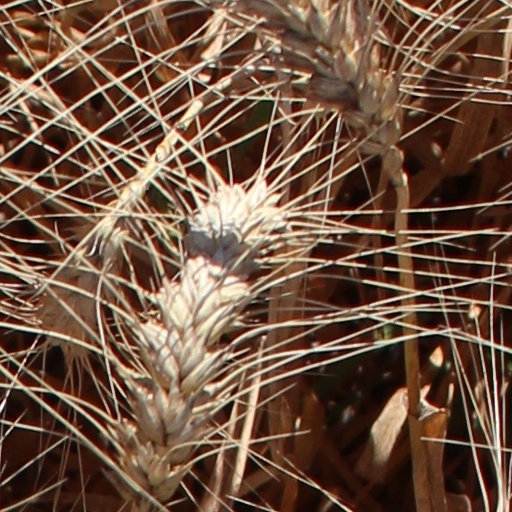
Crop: wheat